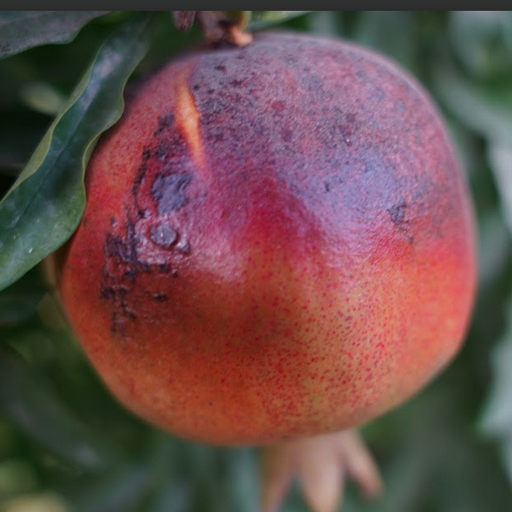
Label: Sunburn